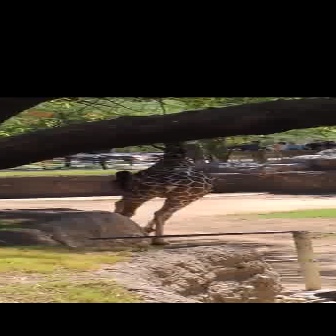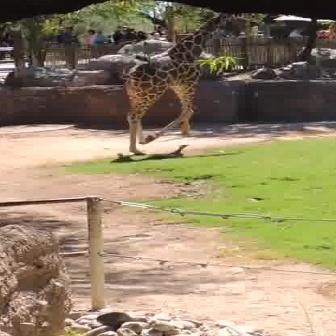
  Please identify the target specified by the bounding box [110,139,216,244] in the first image and locate it in the second image. Return the coordinates in [x_min,y_min,x_max,y_max] format.
Answer: [120,11,264,155]